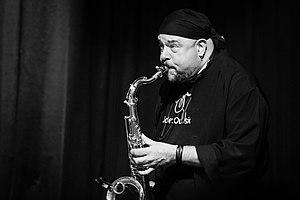
Bob Franceschini, né le 15 décembre 1961, est un saxophoniste américain de jazz, un auteur-compositeur et un arrangeur. Il a joué sur plus de 80 albums d'autres artistes comme Mike Stern, Paul Simon et Willie Colón.
Bob Franceschini, né le 15 décembre 1961, est un saxophoniste américain de jazz, un auteur-compositeur et un arrangeur. Il a joué sur plus de 80 albums d'autres artistes comme Mike Stern, Paul Simon et Willie Colón.